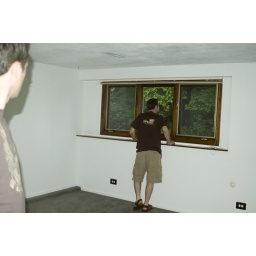
This is the house in foreclosure next door to us